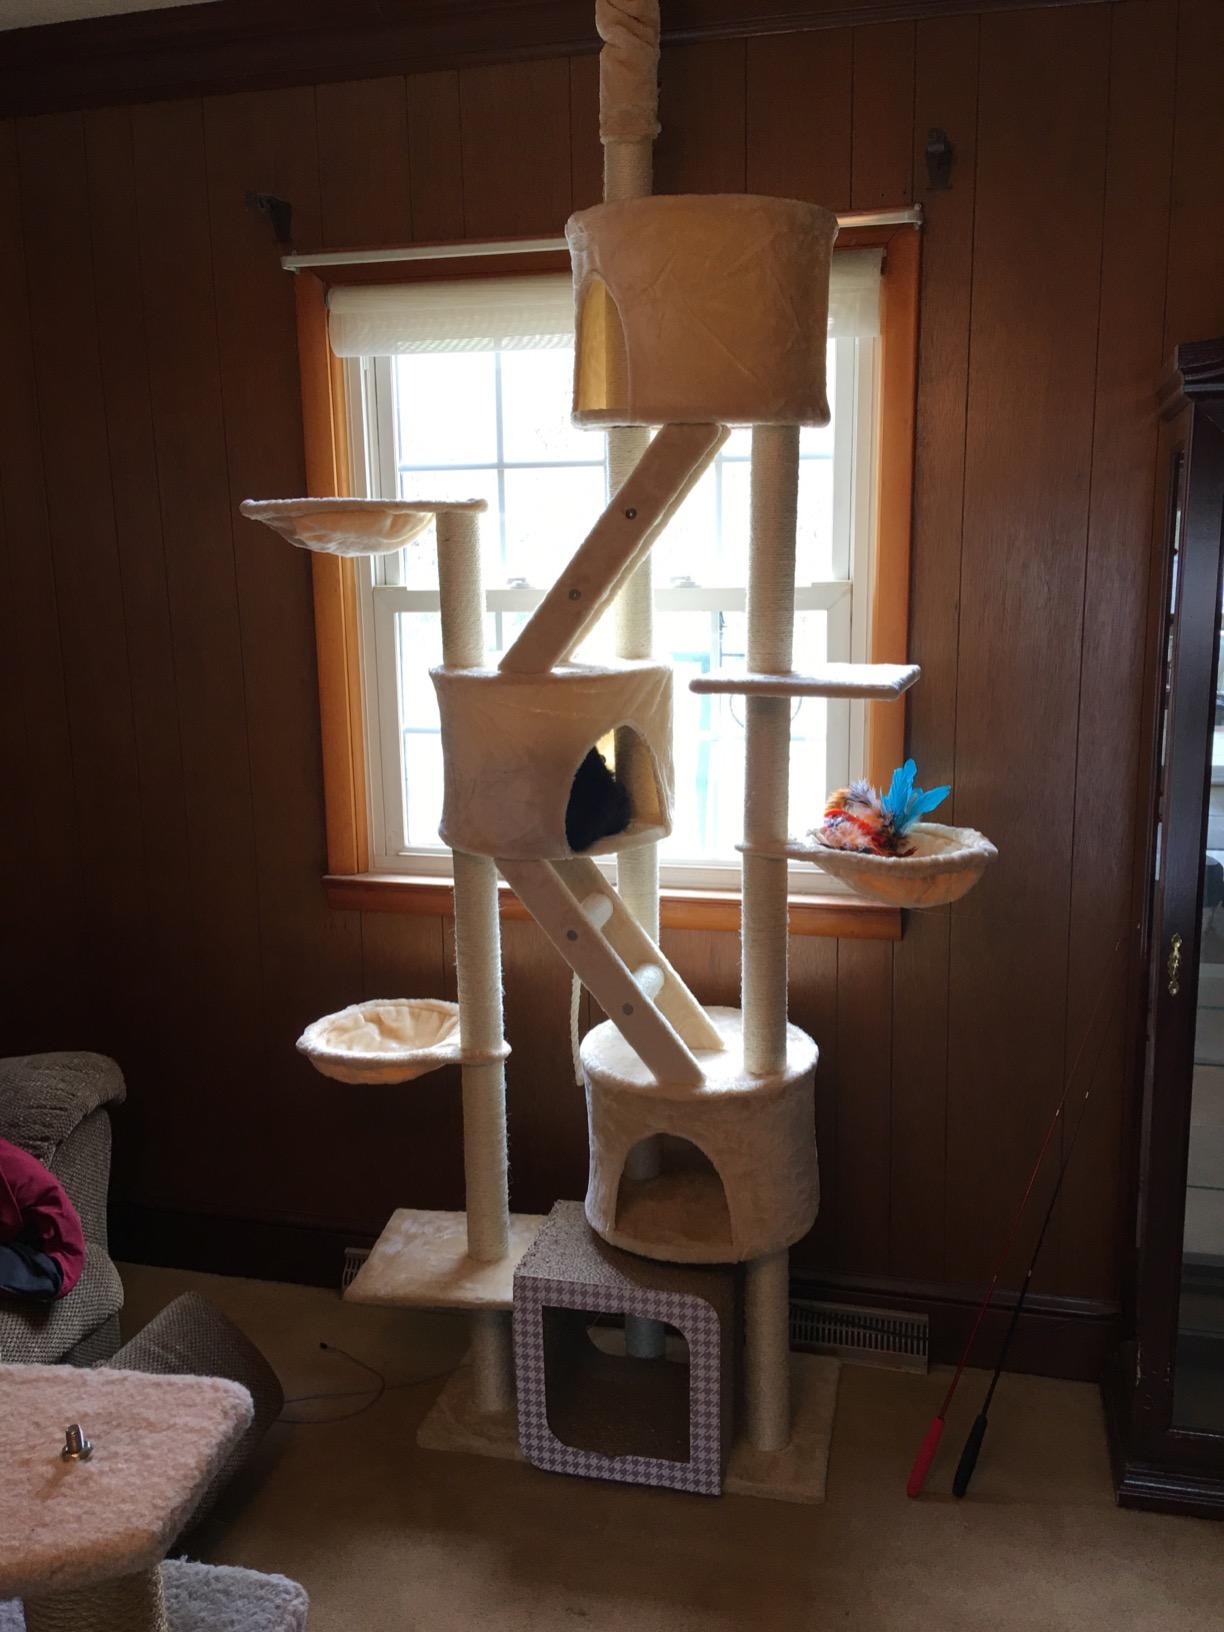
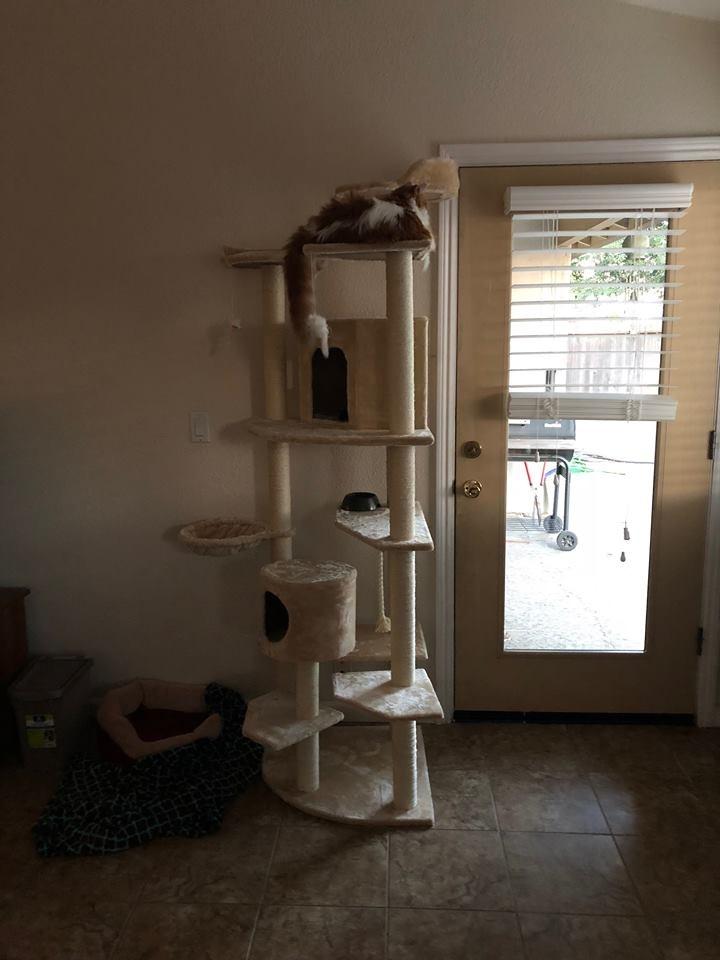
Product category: items_cat tree
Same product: no